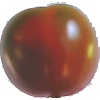
Label: Tomato Maroon 1